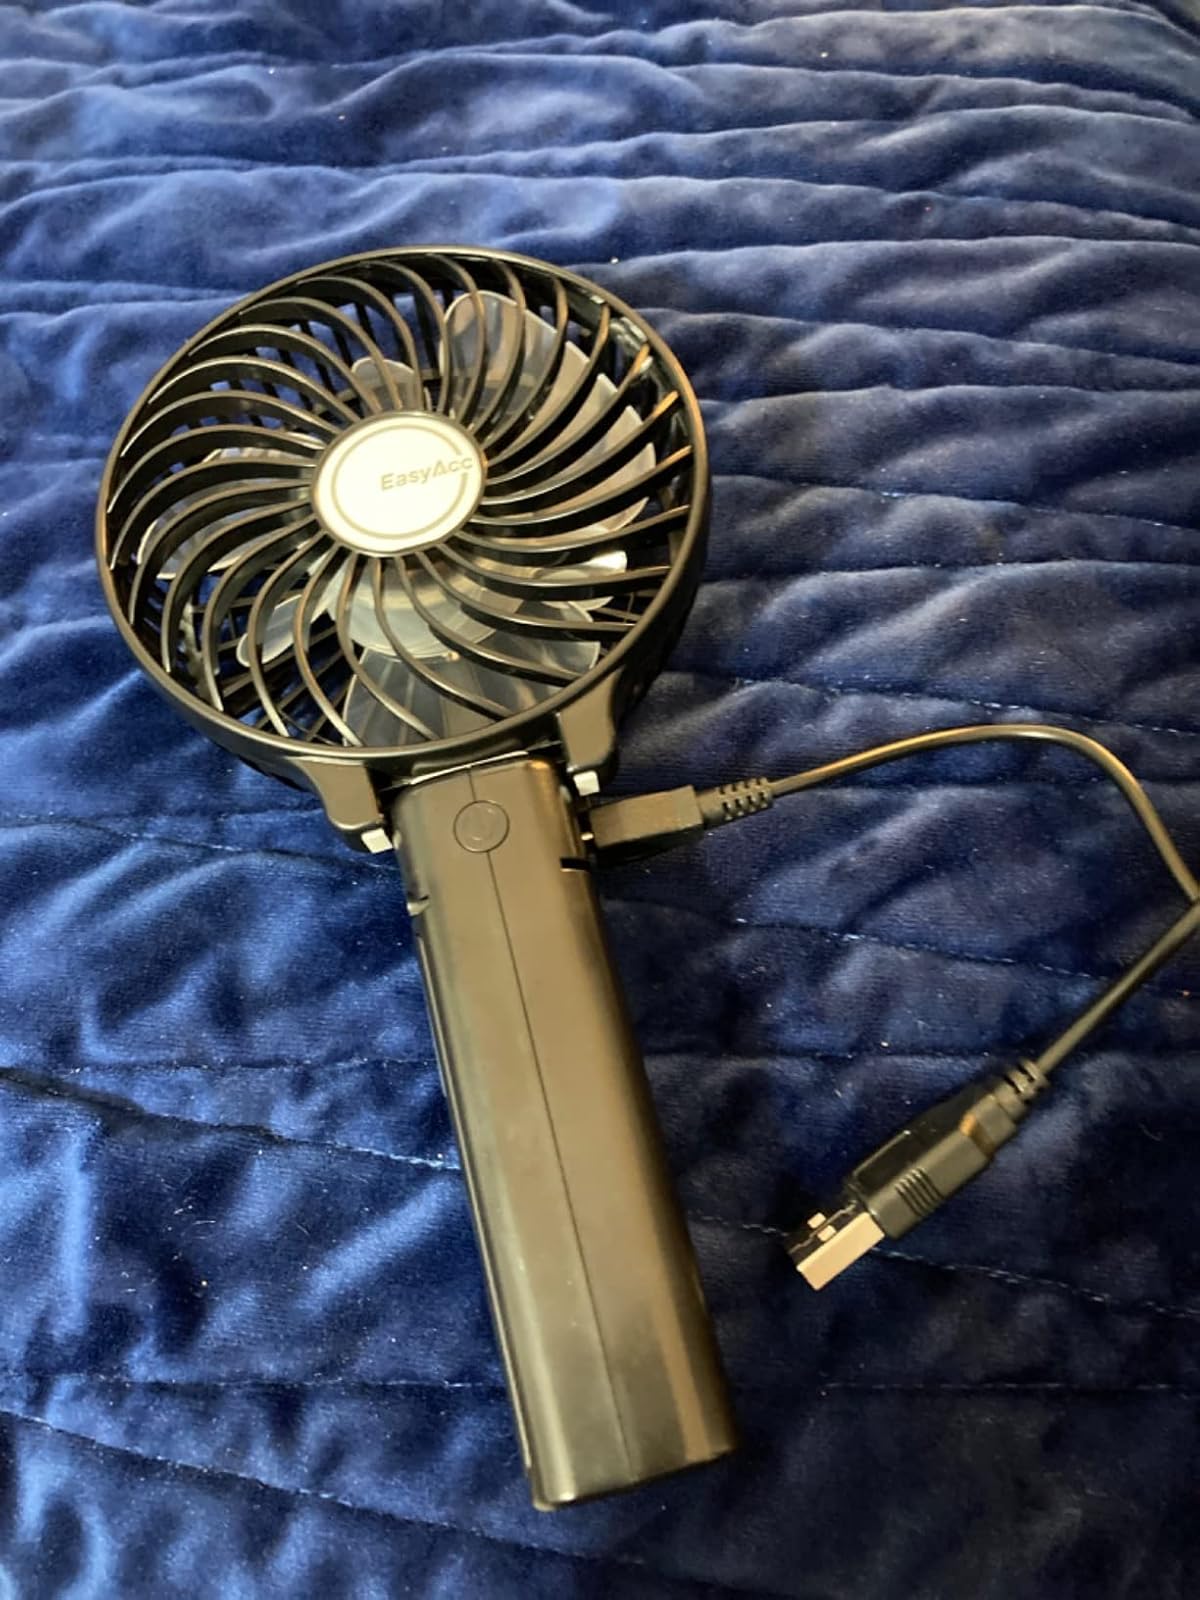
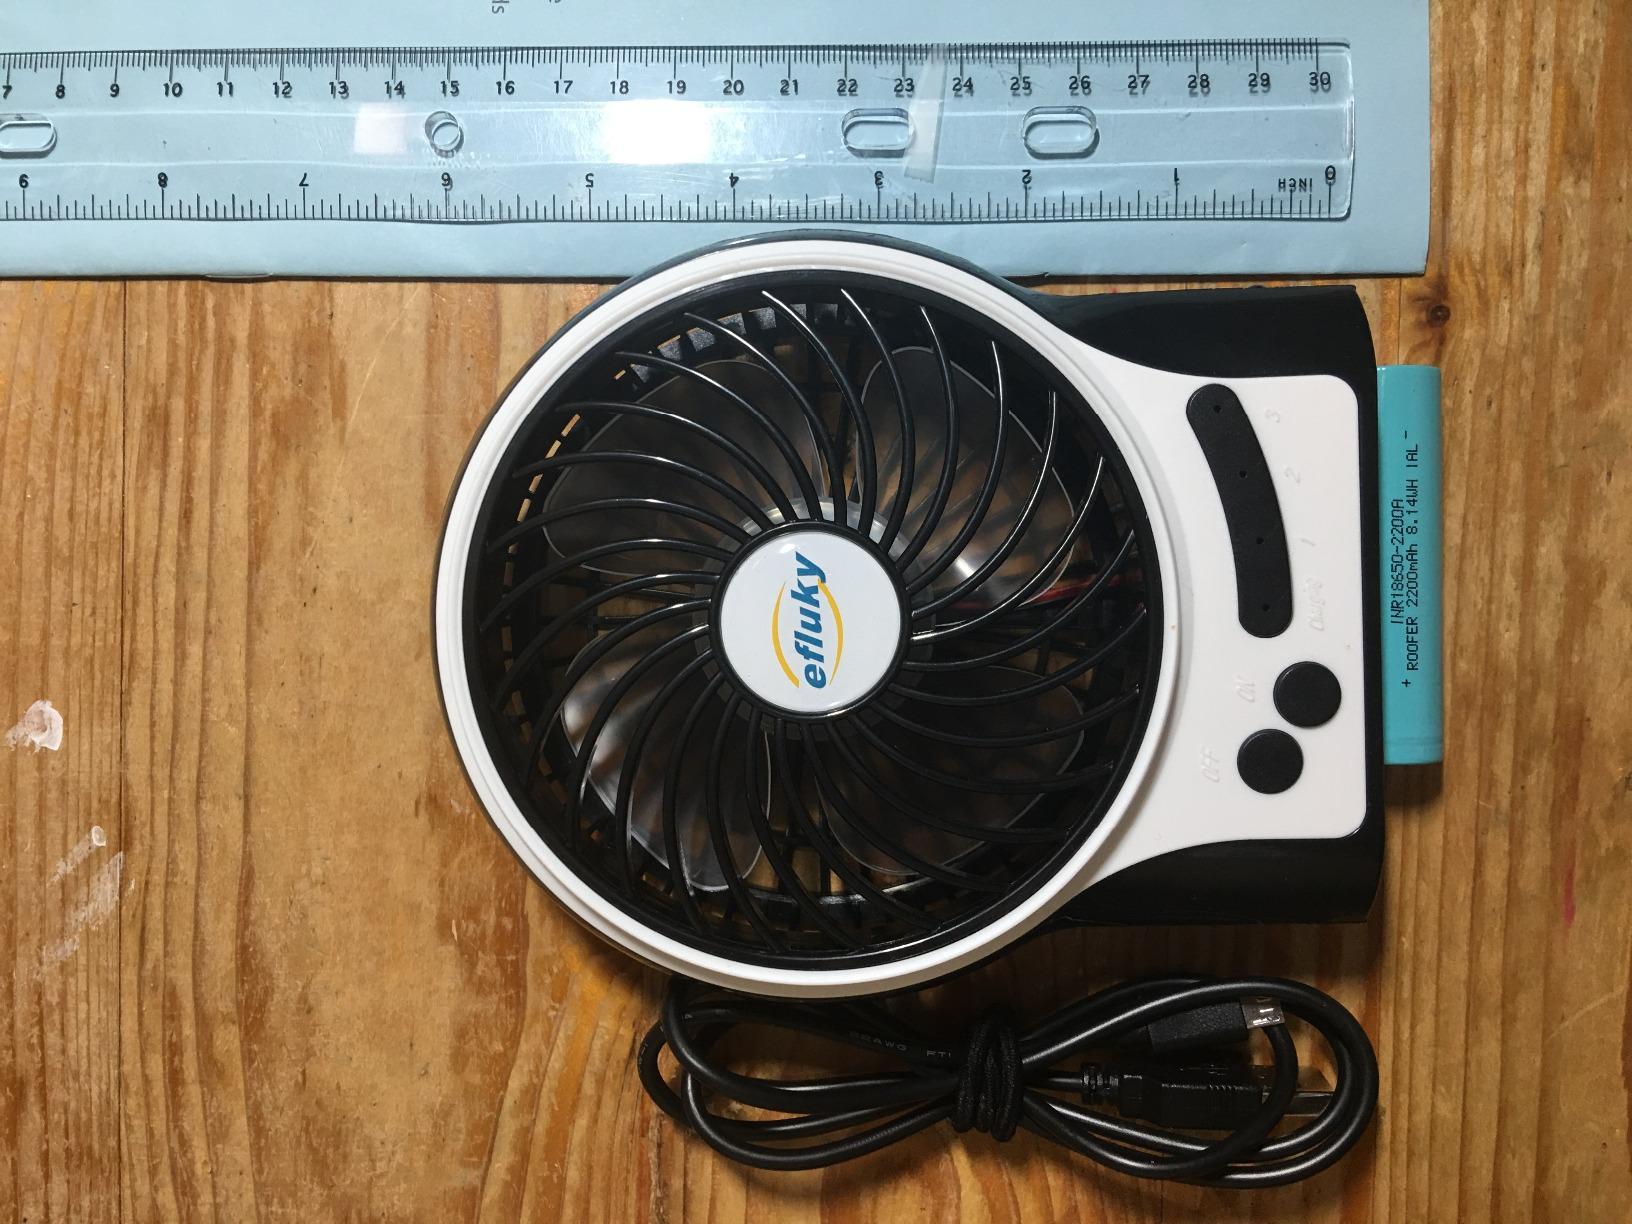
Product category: fan
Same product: no